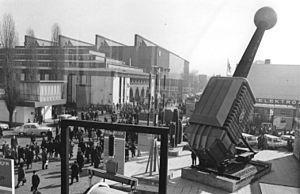
Un transformateur d'essai est un type de transformateur électrique spécialement conçu pour atteindre de très hautes tensions alternatives. Il sert de source de tension dans les laboratoires de haute-tension, où est testé le matériel électrique. Il permet notamment de mesurer la qualité de l'isolation électrique.